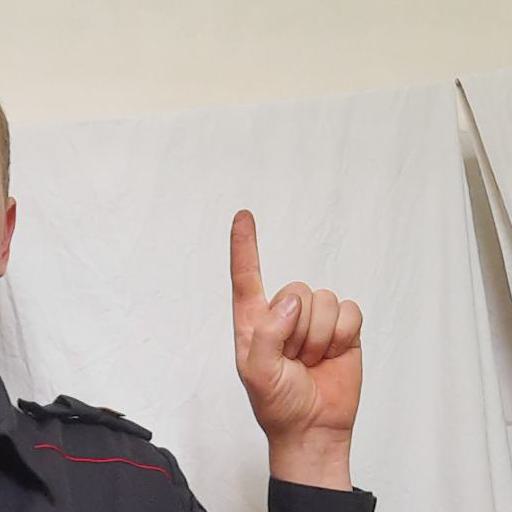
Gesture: one